Criminal law in the Taney Court

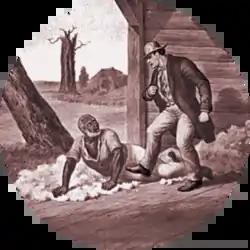
Four of the six criminal appeals from state courts involved slavery.

Pursuant to its power—under § 25 of the Judiciary Act of 1789—to review the judgments of state courts on federal questions by writs of error, the Marshall Court had twice reversed criminal convictions obtained pursuant to a criminal statute that violated the federal constitution.